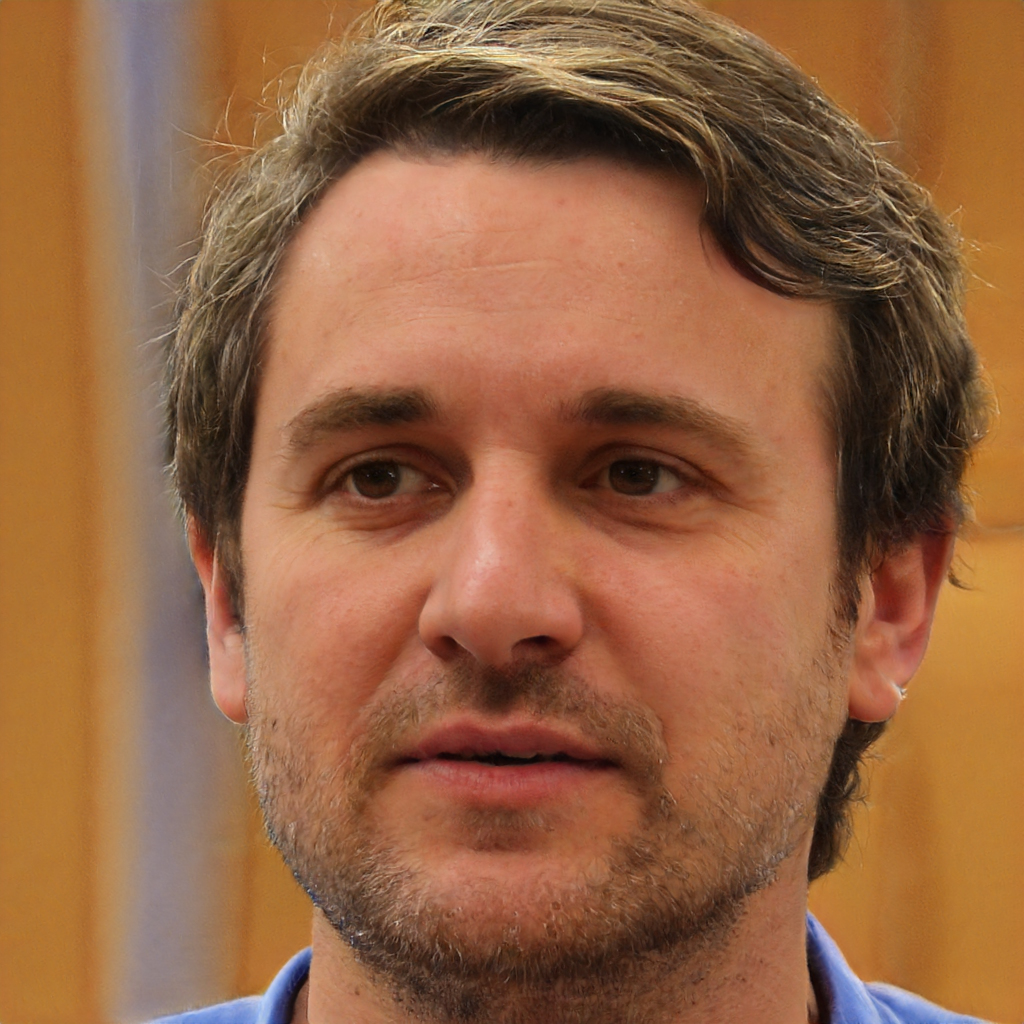
Label: No Watermark